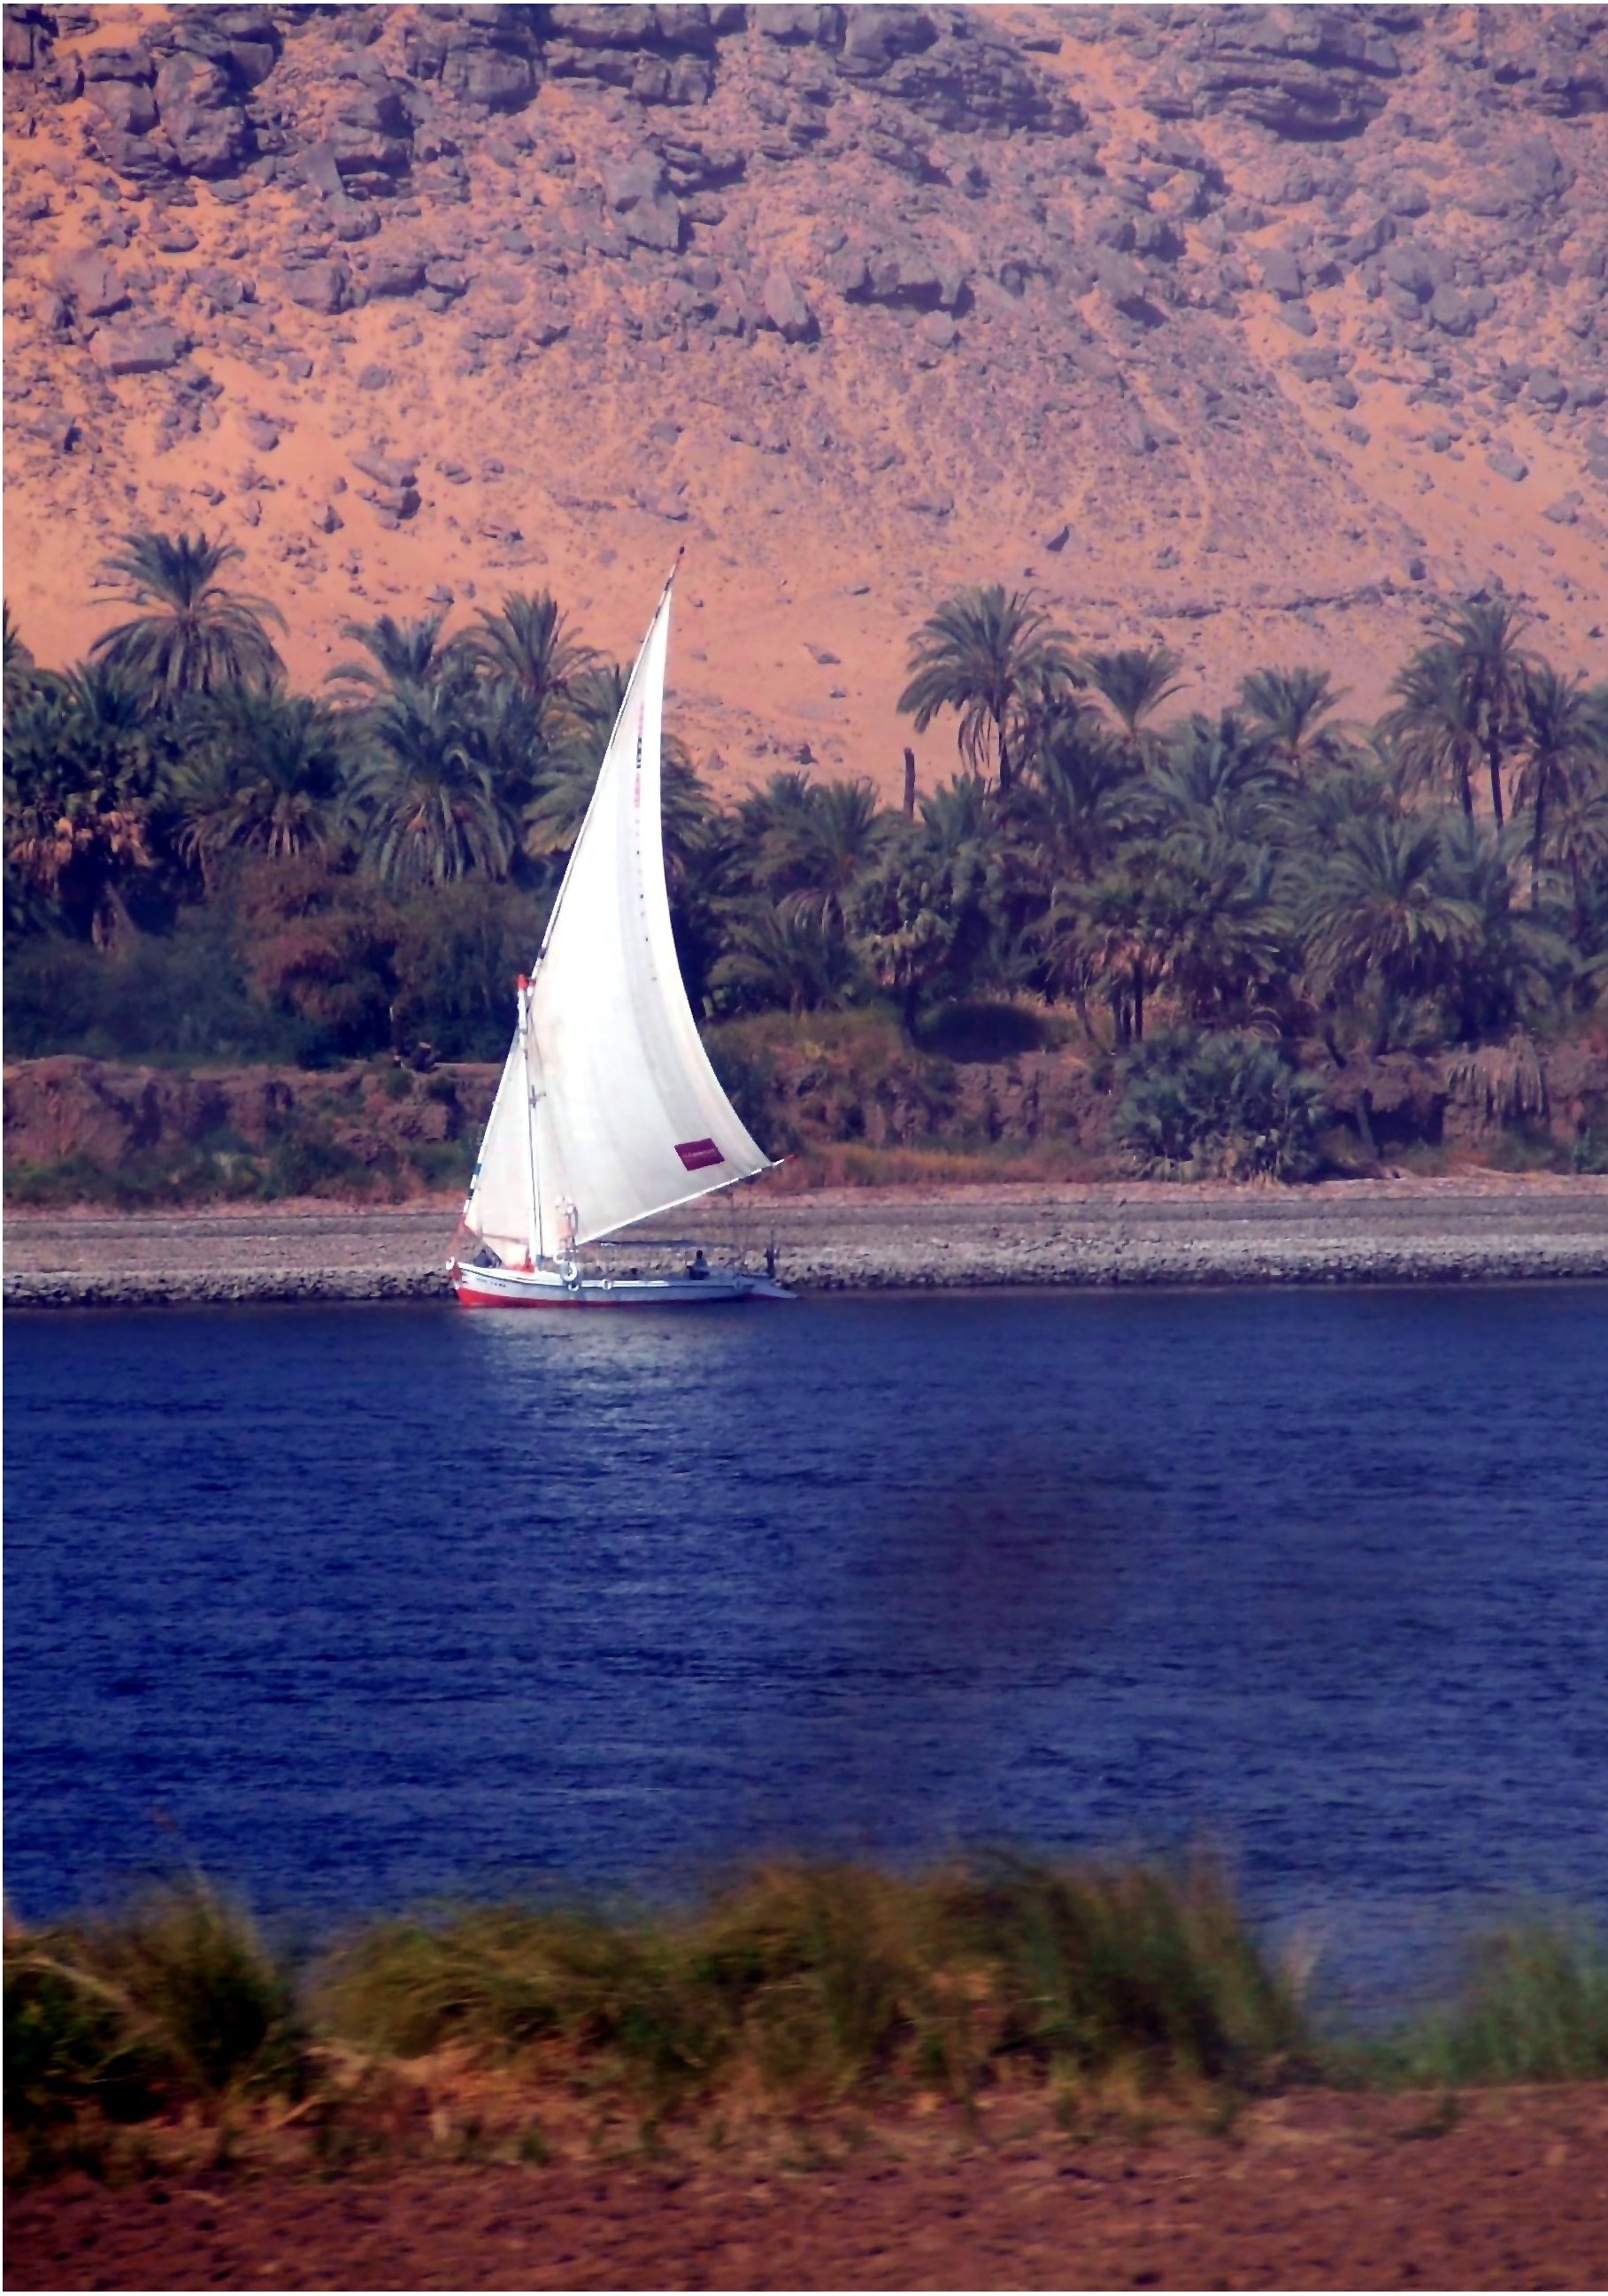
sea, coast, water, boat, lake, ship, transportation, vehicle, bay, sailboat, sail, sailing vessel, loch, traditional, dhow, sailing ship, nile river, lateen sail